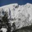
Label: mountain